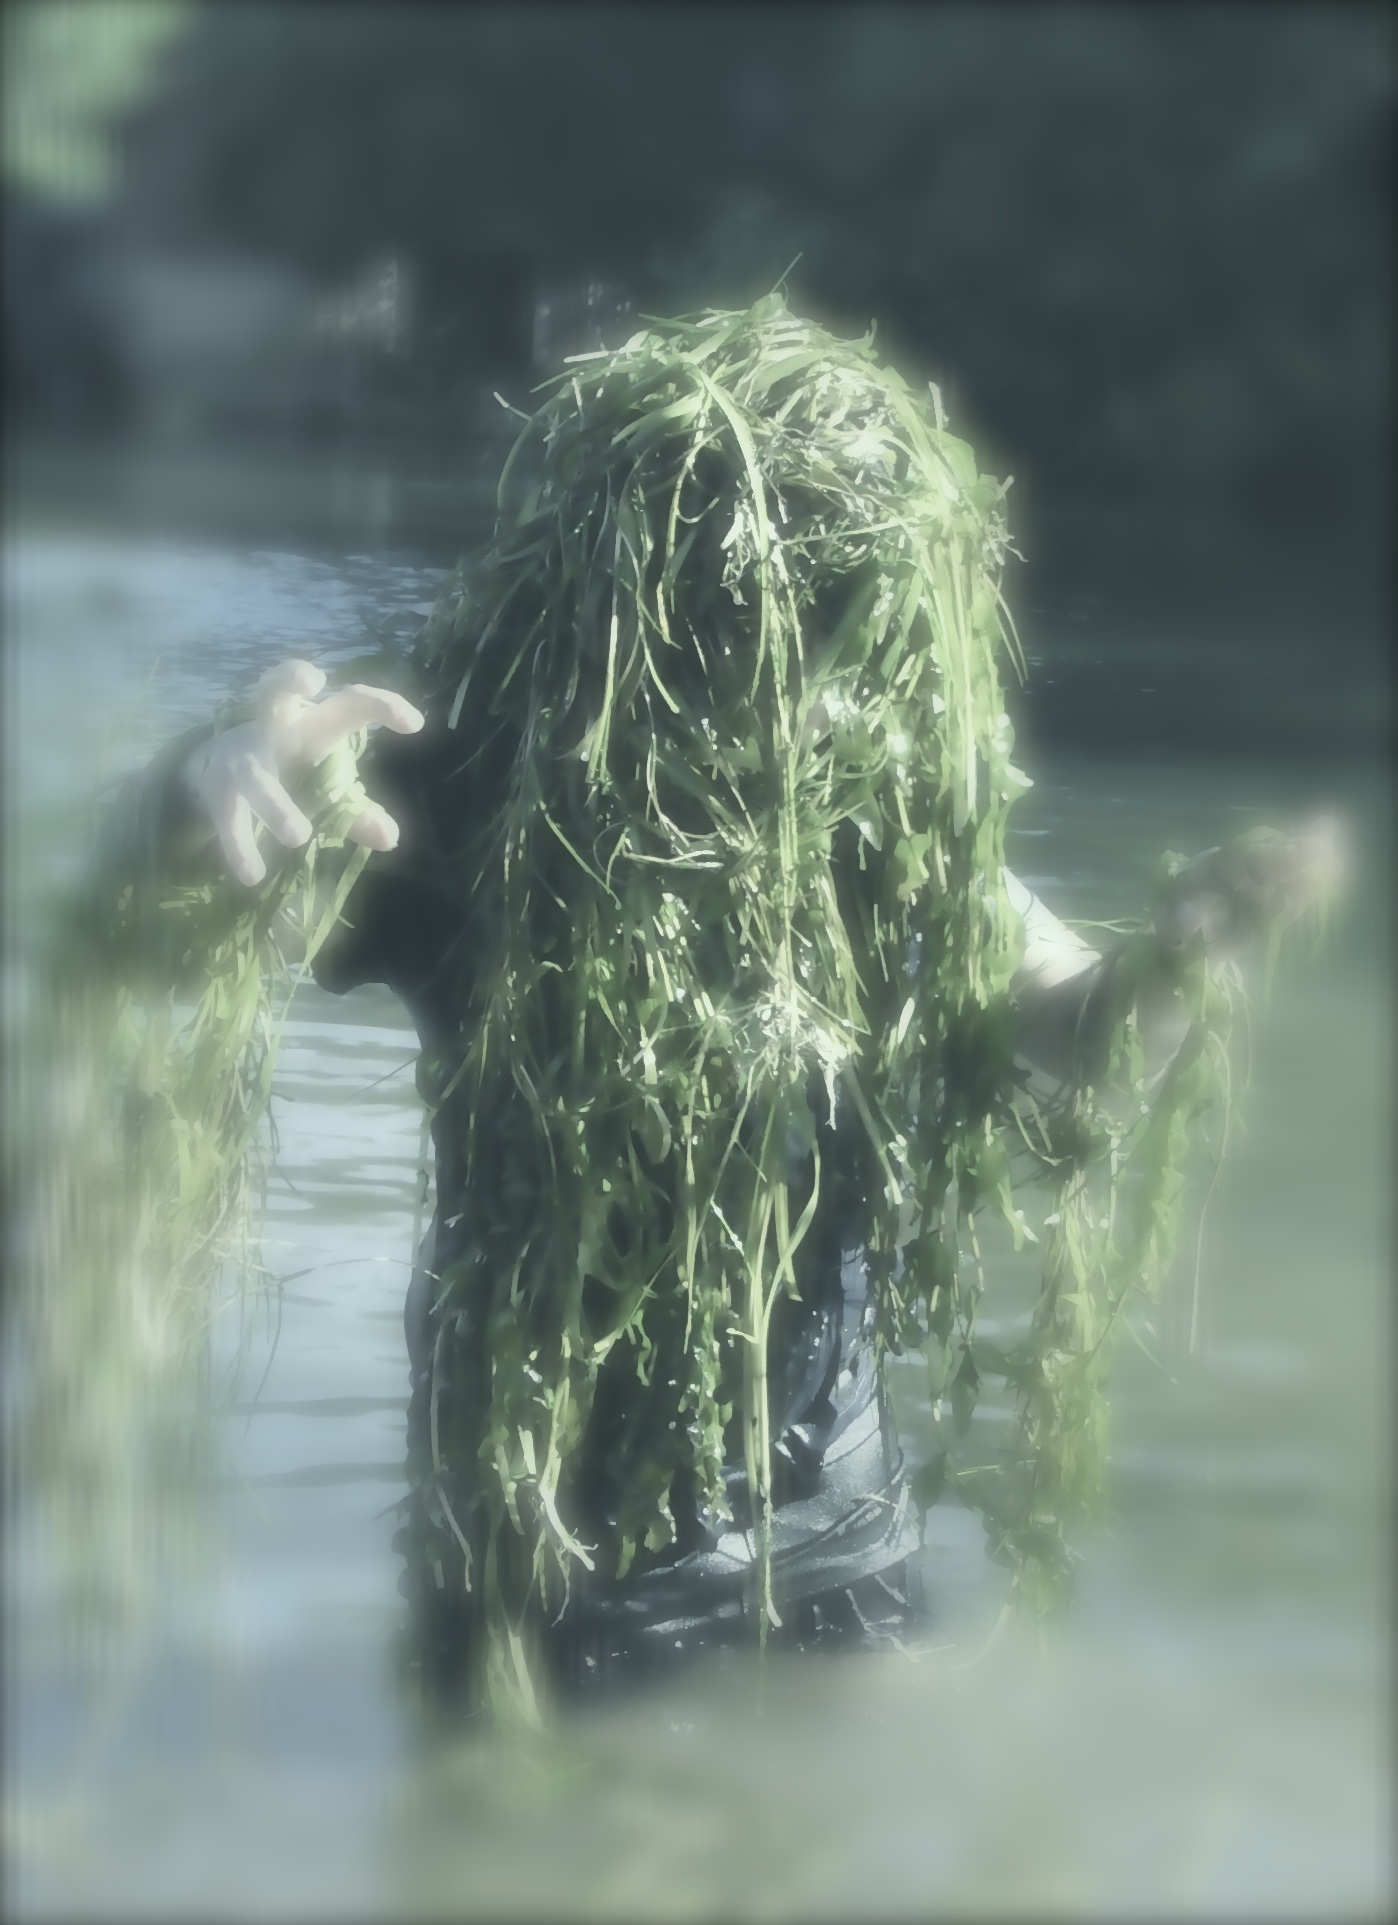
green, seaweed, zombie, funny, monster, weird, creepy, blurry, spirit, aquatic plants, screenshot, frightening, aquarius, fictional character, water sprite